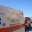
Label: ambulance